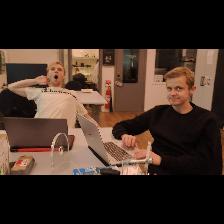
Label: Human